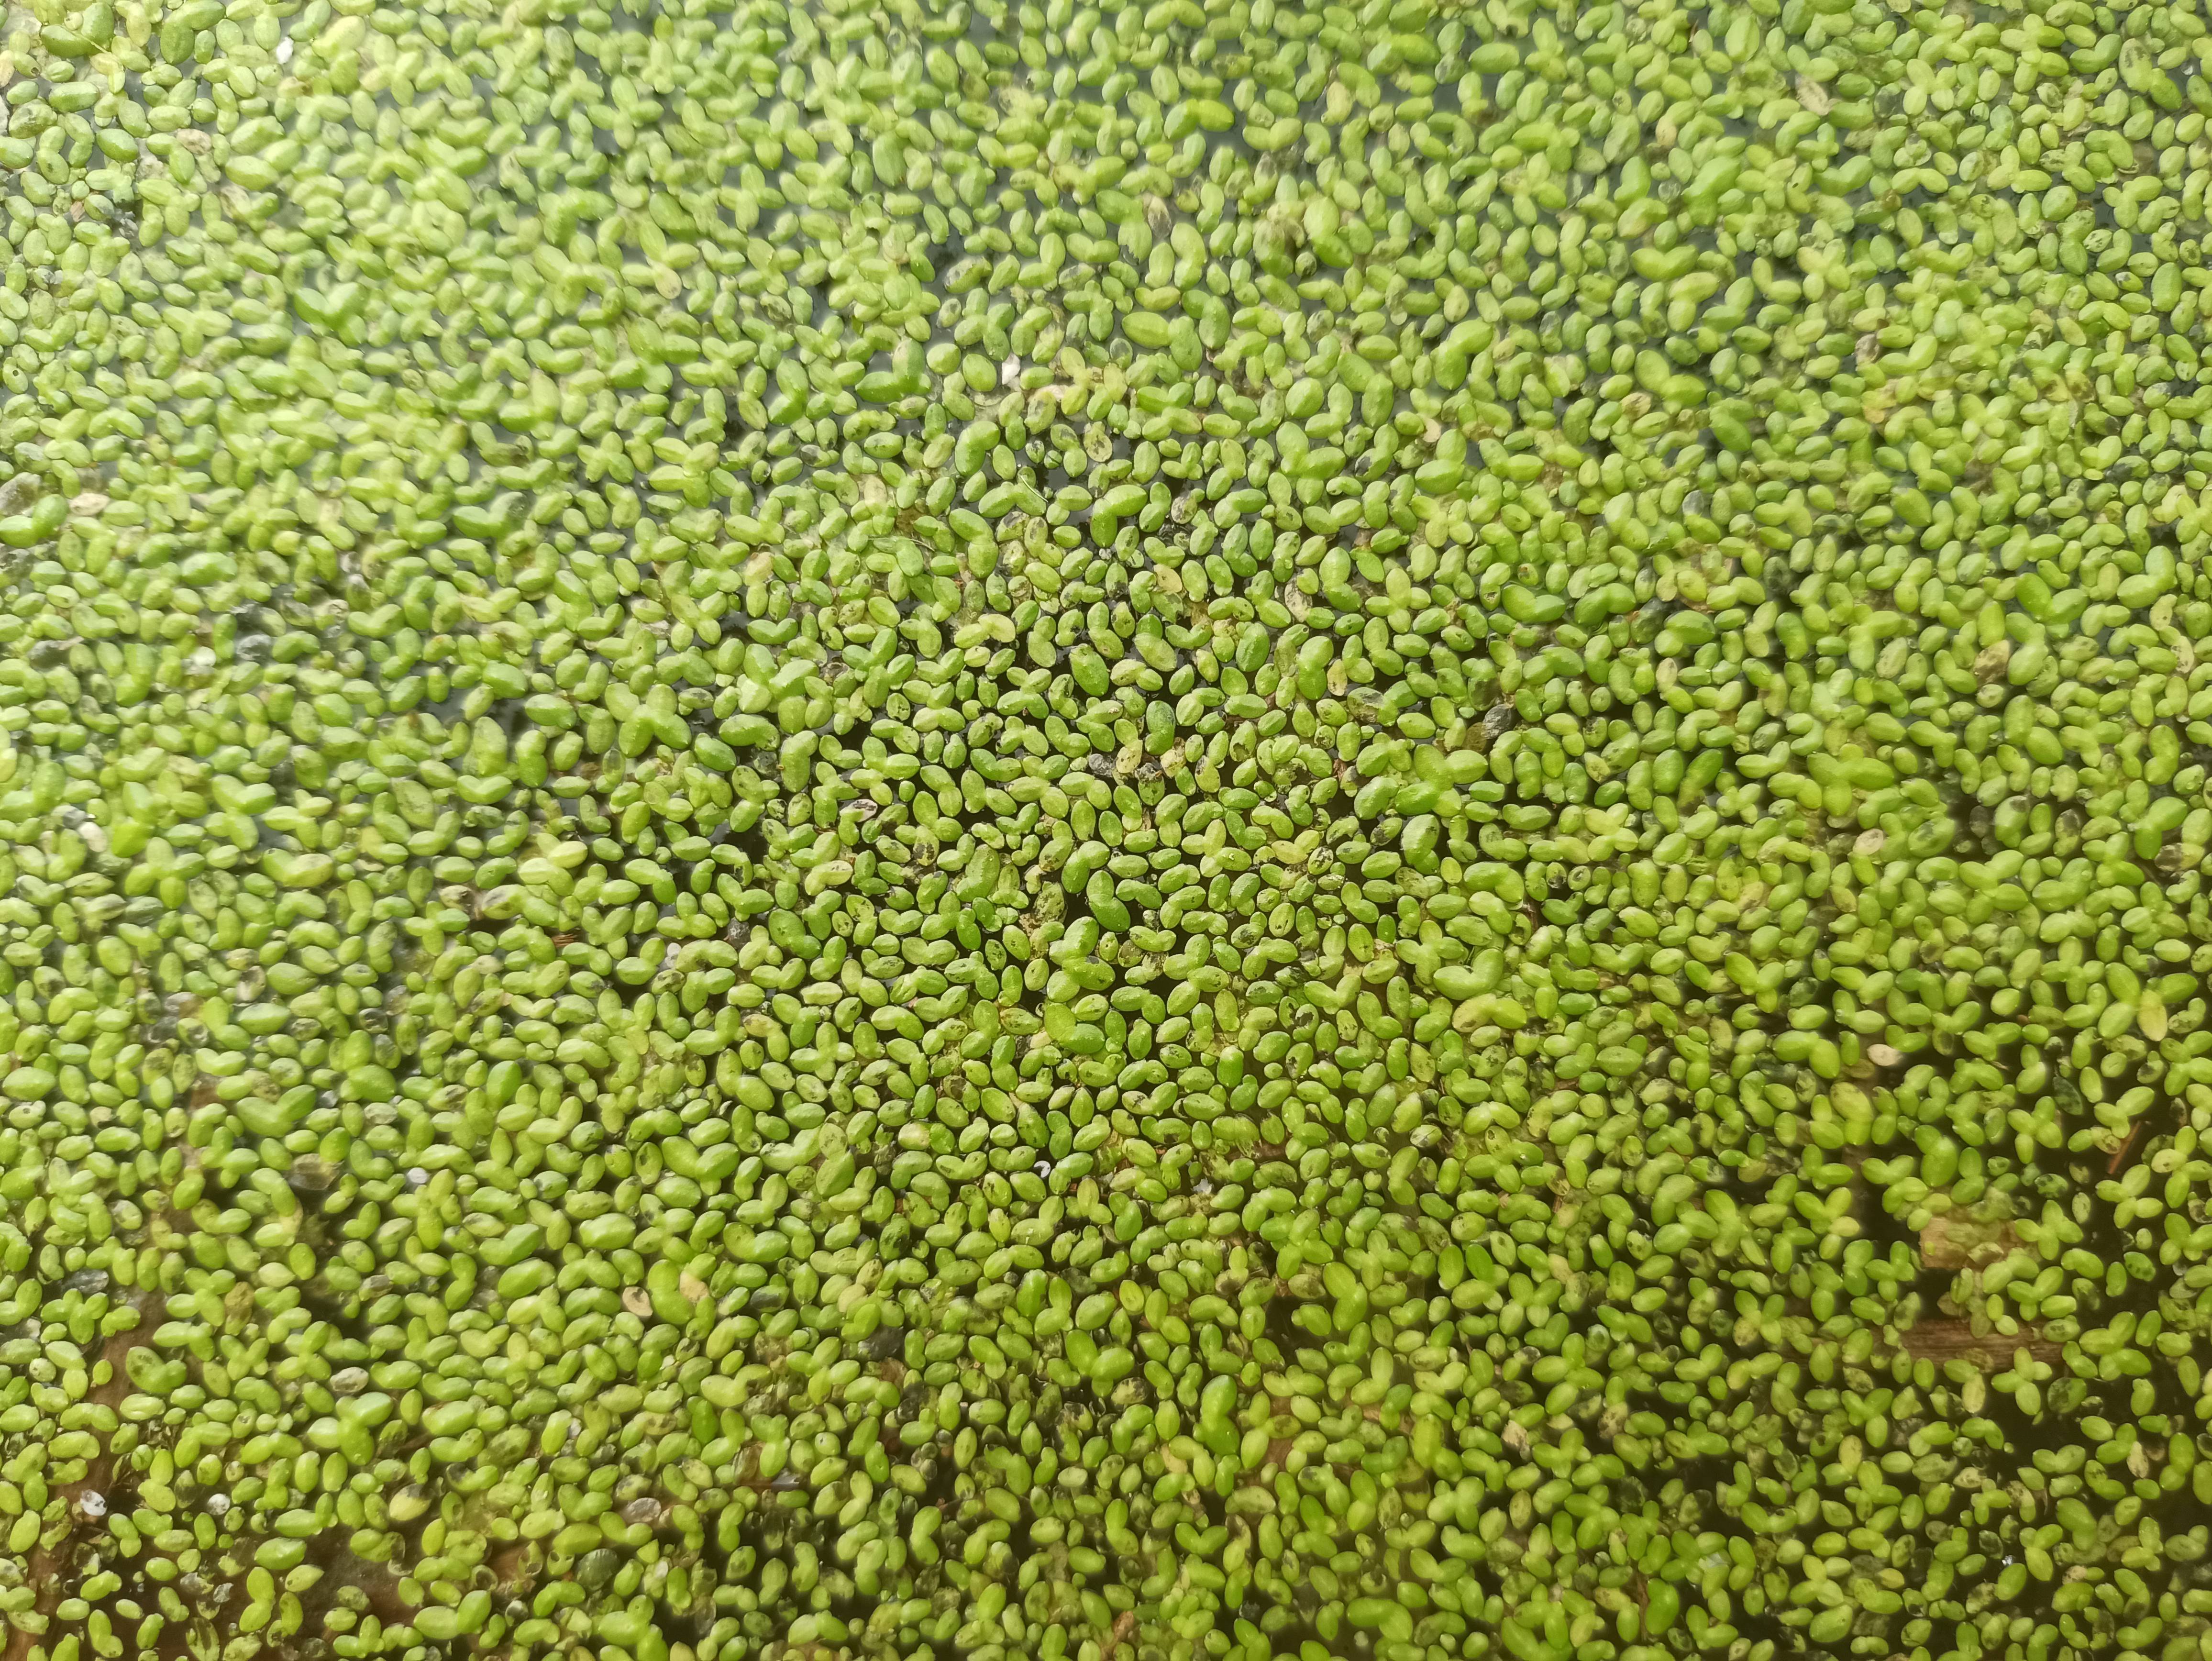
Species: Common Duckweeds (Lemna minor)